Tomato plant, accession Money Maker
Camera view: horizontal (90 deg, fisheye); turntable rotation: 270 degrees
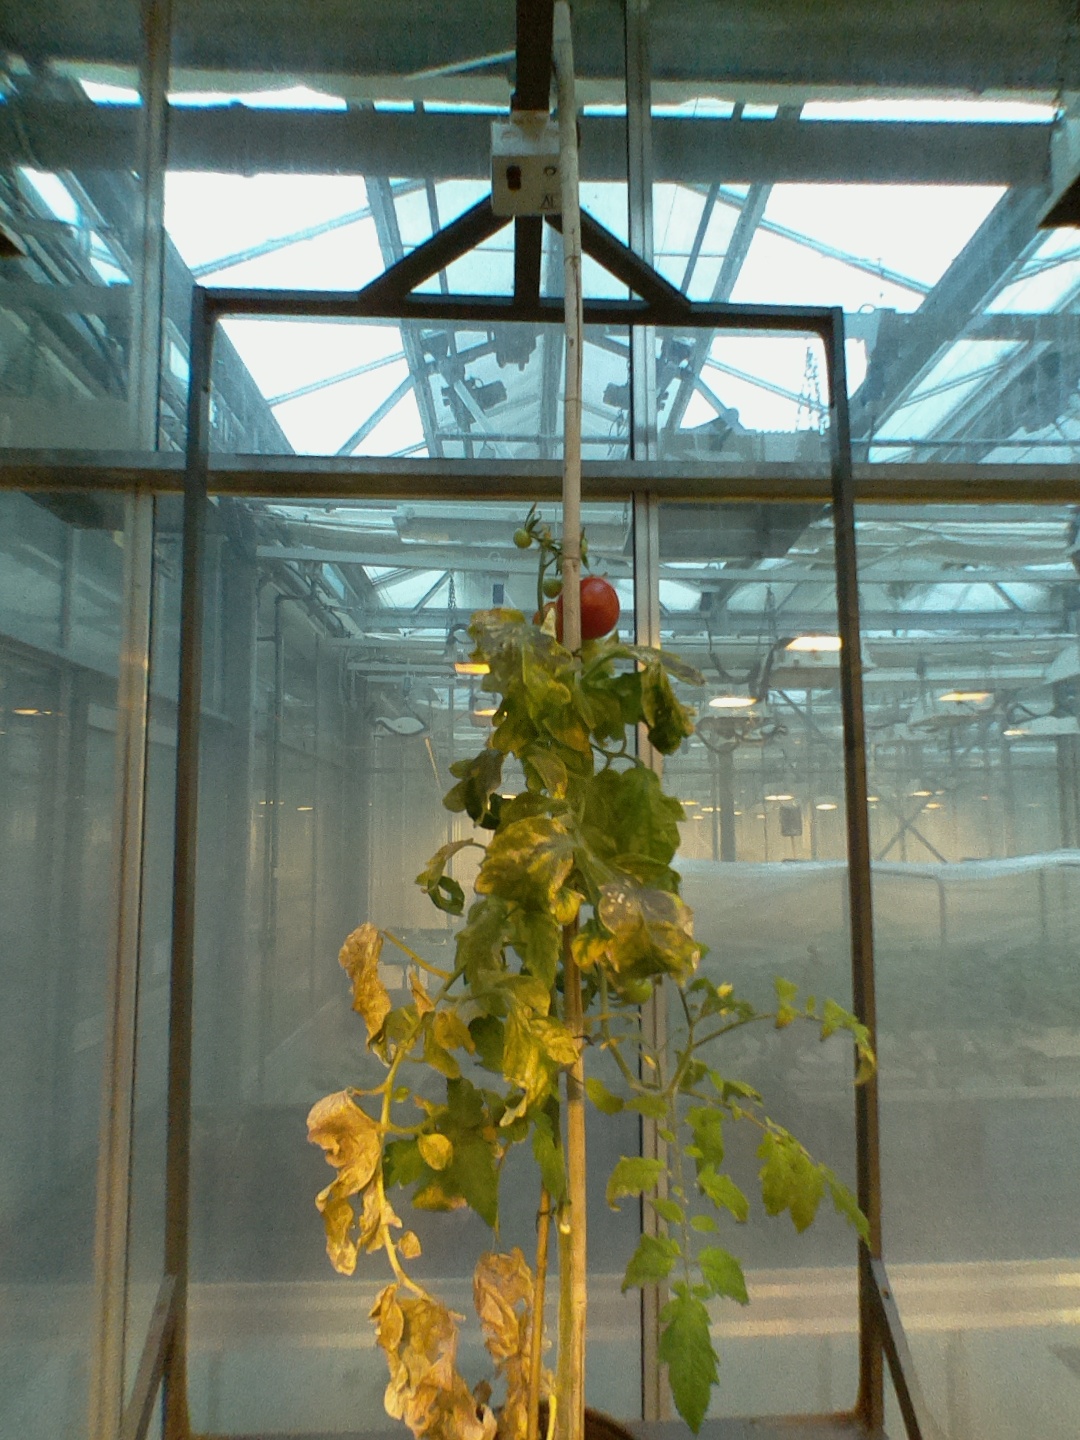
BBCH growth stage 81: 10%-20% of fruits show typical fully ripe color